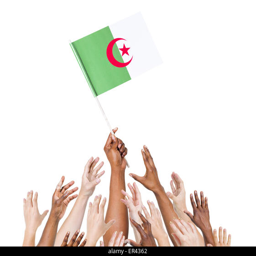
group of people reaching for and holding the flag